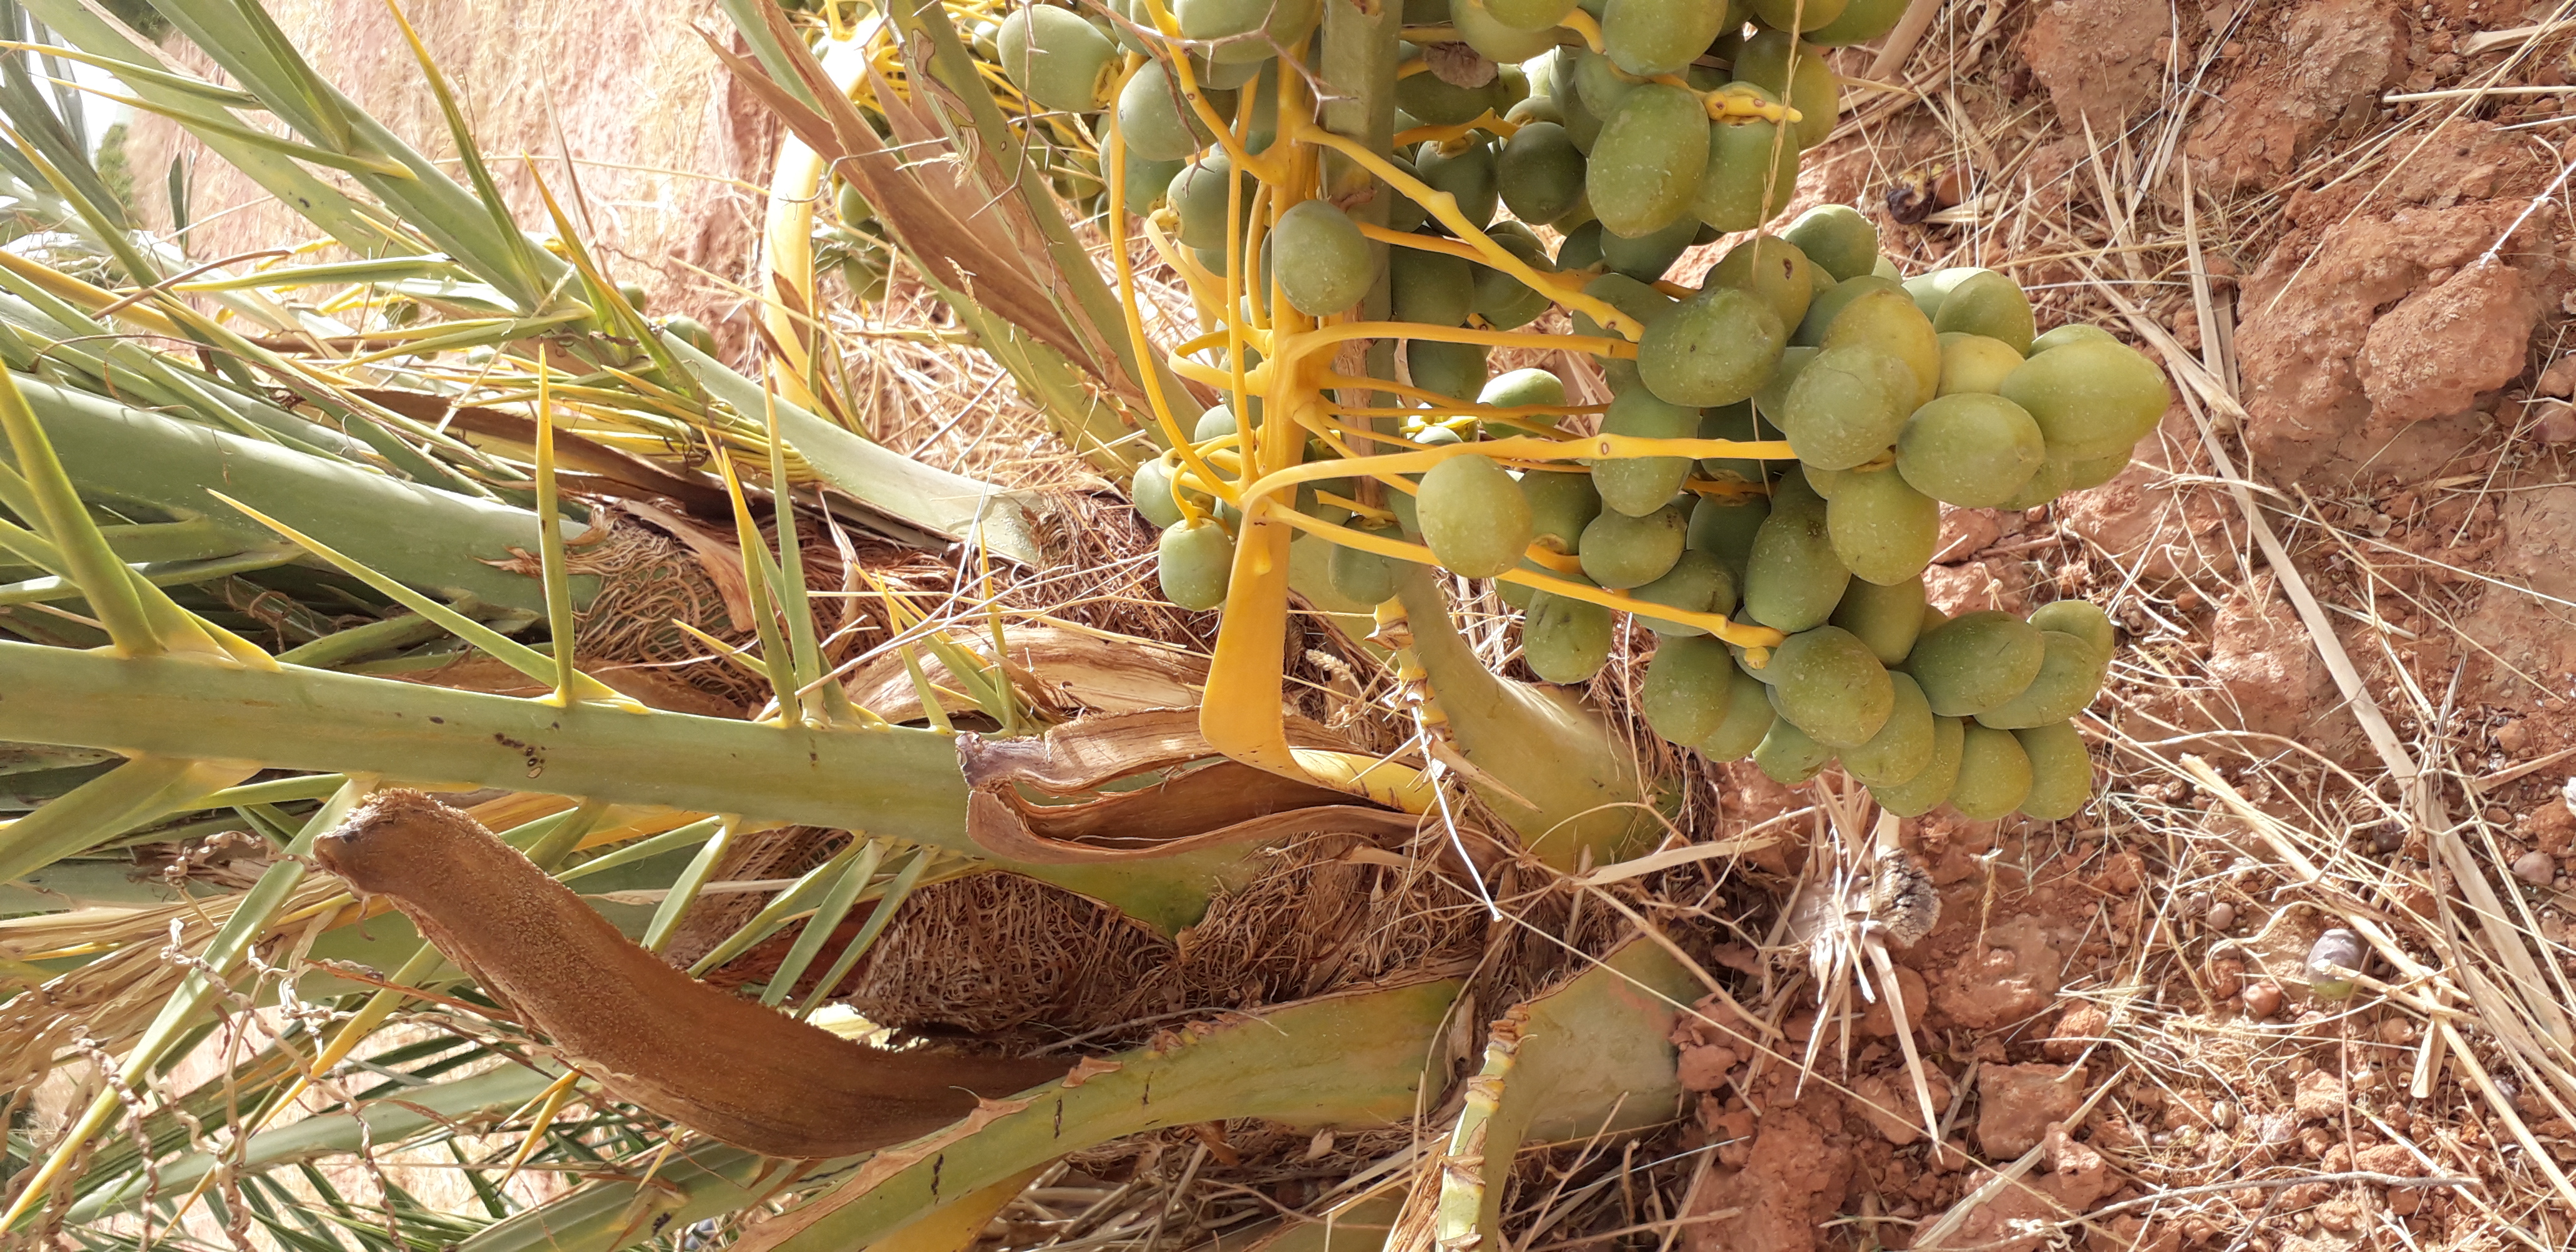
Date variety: kholt